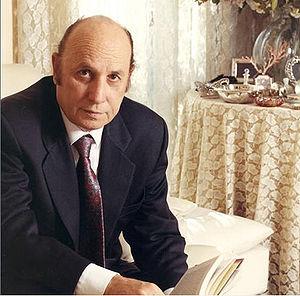
Francesco Alberoni, né le 31 décembre 1929 à Borgonovo Val Tidone dans la province de Plaisance en Émilie-Romagne, est un sociologue, journaliste et professeur en sociologie italien. Il a été membre du conseil d’administration et Conseiller à la place du président de la RAI, télévision nationale italienne, entre 2002 et 2005.